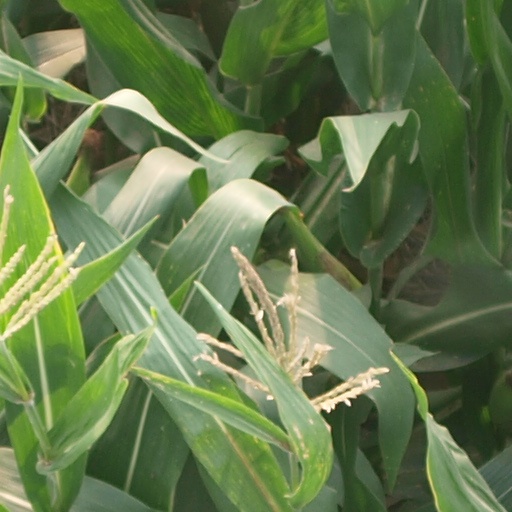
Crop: maize; corn